2019 FIL World Luge Championships

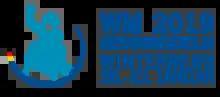

The 2019 FIL World Luge Championships took place under the auspices of the International Luge Federation at the Winterberg bobsleigh, luge, and skeleton track in Winterberg, Germany from 25 to 27 January 2019.